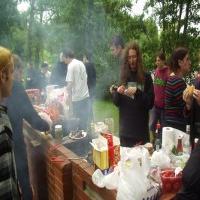
Weather: cloudy or overcast